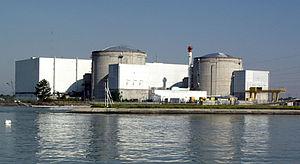
Centrale nucléaire de Fessenheim, Haut-Rhin, Alsace, France
La centrale nucléaire de Fessenheim est la première centrale nucléaire française REP de la filière 900 MW mise définitivement à l'arrêt. Implantée en bordure du Grand canal d'Alsace sur le territoire de la commune de Fessenheim, sa construction, décidée à la fin des années 1960 par les présidents Charles de Gaulle puis Georges Pompidou, repose sur la technologie des réacteurs à eau pressurisée de l'entreprise américaine Westinghouse Electric. La centrale est équipée de deux réacteurs d'une puissance installée de 900 MWe chacun qui permettaient d’économiser un surcroît d’émission de gaz à effet de serre compris entre 6 et 12 millions de tonnes équivalent CO2 par an, par rapport à une production équivalente par des centrales au gaz ou au charbon.
La présidence d'Emmanuel Macron commence officiellement le 14 mai 2017 lors de la passation des pouvoirs avec son prédécesseur François Hollande. Il est élu président de la République française le 7 mai 2017 sous la bannière de son mouvement En marche pour un mandat de cinq ans, dont l'échéance est fixée au 13 mai 2022. Il choisit comme Premier ministre Édouard Philippe, puis Jean Castex le 3 juillet 2020.